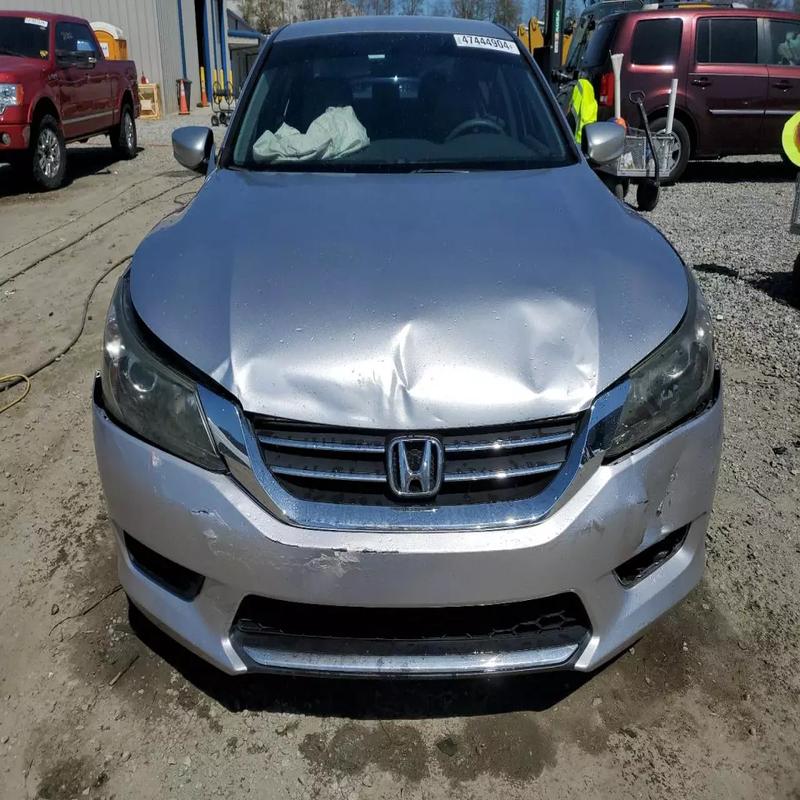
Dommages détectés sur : pare-choc avant, capot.
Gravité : mineur